Battle of Queenston Heights

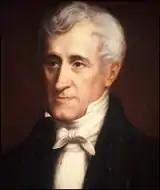
Major General Stephen Van Rensselaer commanded American forces at the Battle of Queenston Heights

After his victory at Detroit, Brock had hastened back east, planning to cross the Niagara River and attack Van Rensselaer before he could be reinforced. Prevost, however, vetoed this plan and ordered Brock to behave more defensively. Not only was Prevost concerned by Brock's apparently rash actions, but he was also aware that the British Government had revoked the Orders in Council which had hampered American trade with France, thus removing one of the stated causes of the war. Provost believed that peace negotiations might ensue and did not wish to prejudice any talks by taking offensive action. He opened talks with Major General Dearborn, who agreed to an informal armistice. President Madison rejected Dearborn’s action and ordered him "to proceed with the utmost vigor in your operations." Hostilities resumed on 4 September.